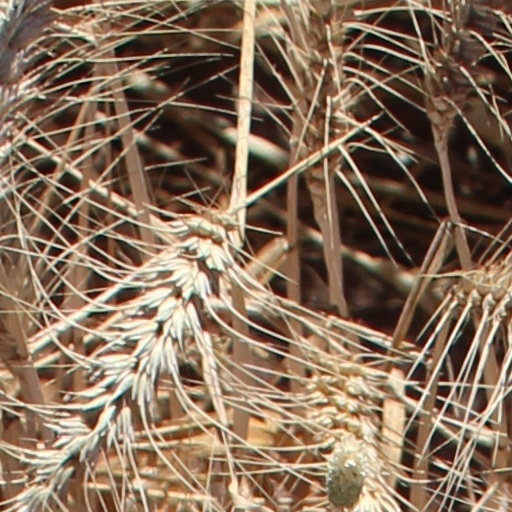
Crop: wheat